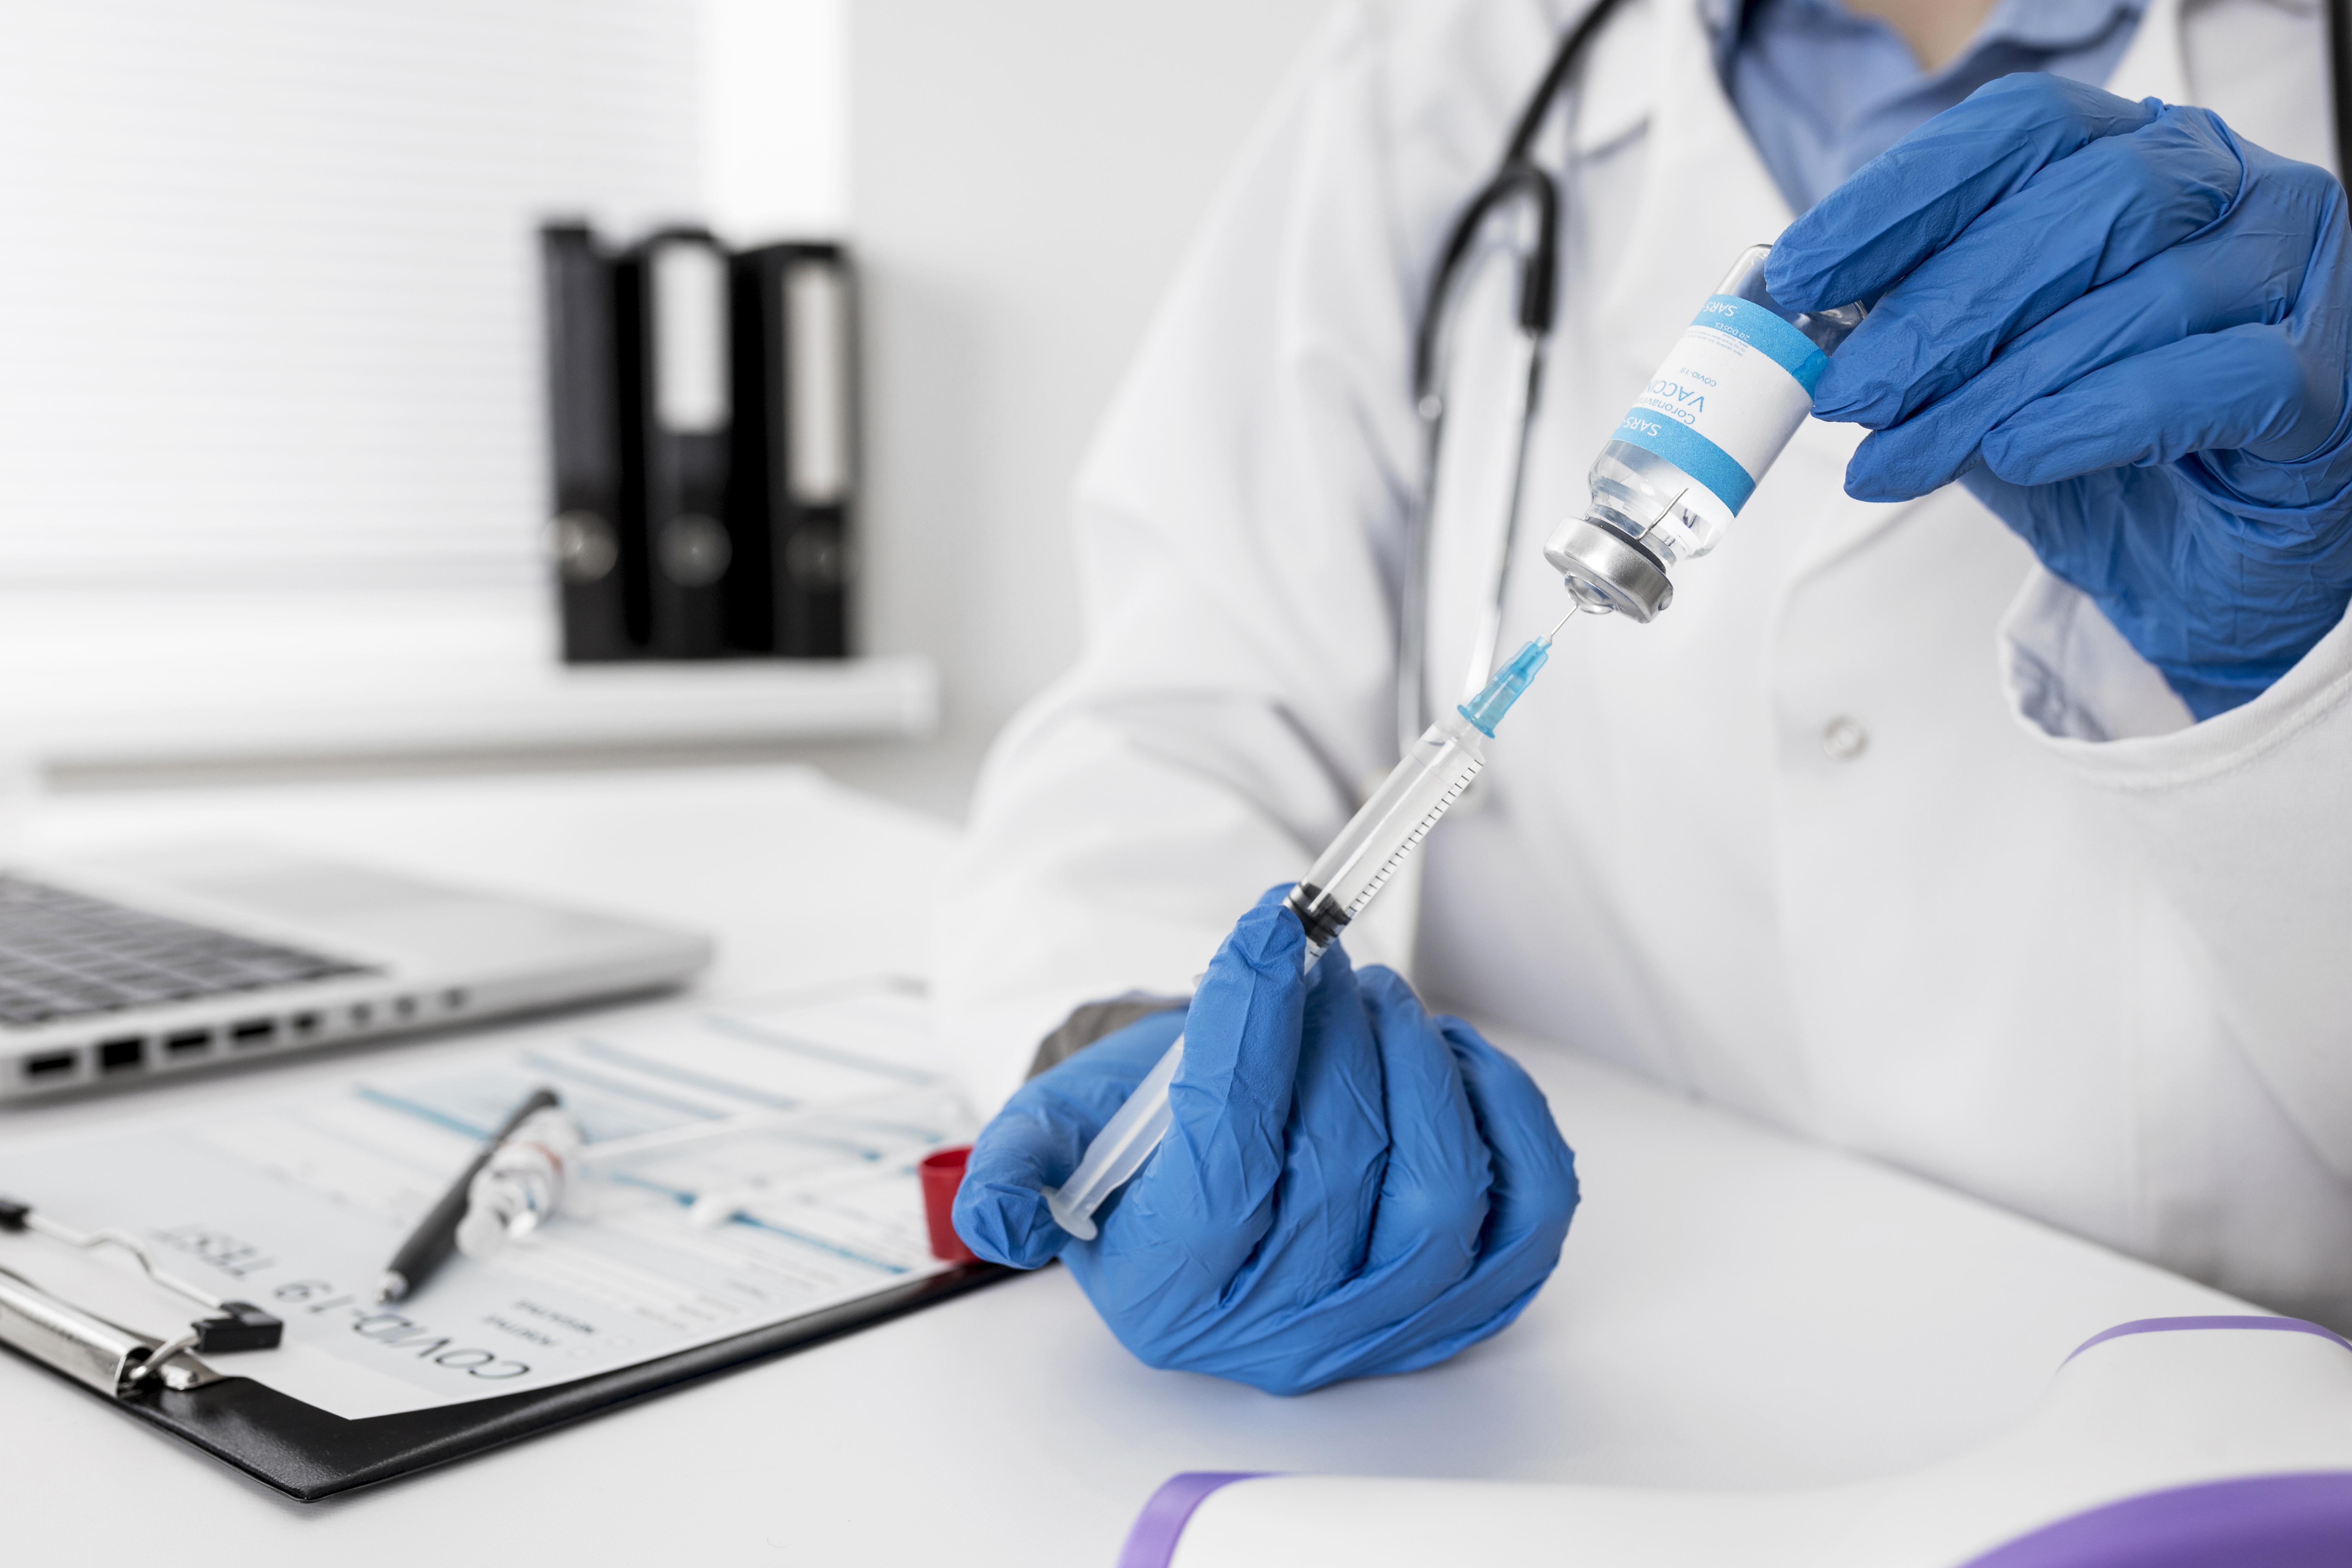
corona, vaccination, health, laptop, computer, safety glove, product, glove, medical equipment, personal computer, Health care provider, workwear, finger, white coat, research, medical glove, health care, Medical procedure, medical, office supplies, engineering, science, electric blue, service, input device, laboratory equipment, desk, netbook, job, dentistry, machine, table, physician, office equipment, Research institute, fashion accessory, white collar worker, computer keyboard, clinic, audio equipment, scientist, employment, personal protective equipment, chemistry, medical assistant, pen, hospital, nursing, writing, software engineering, Chemical engineer, room